University of Pennsylvania Law School

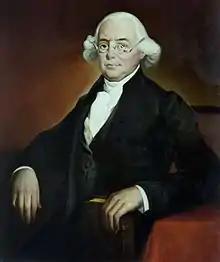
James Wilson was one of Penn's first law professors

The University of Pennsylvania Law School traces its origins to a series of "Lectures on Law" delivered in 1790 through 1792 by James Wilson, one of only six signers of the United States Declaration of Independence and the United States Constitution. Wilson is credited with being one of the two primary authors (the other being James Madison) of the first draft of such constitution, due to his membership on the Committee of Detail established by the United States Constitutional Convention on July 24, 1787, to draft a text reflecting the agreements made by the Convention up to that point.